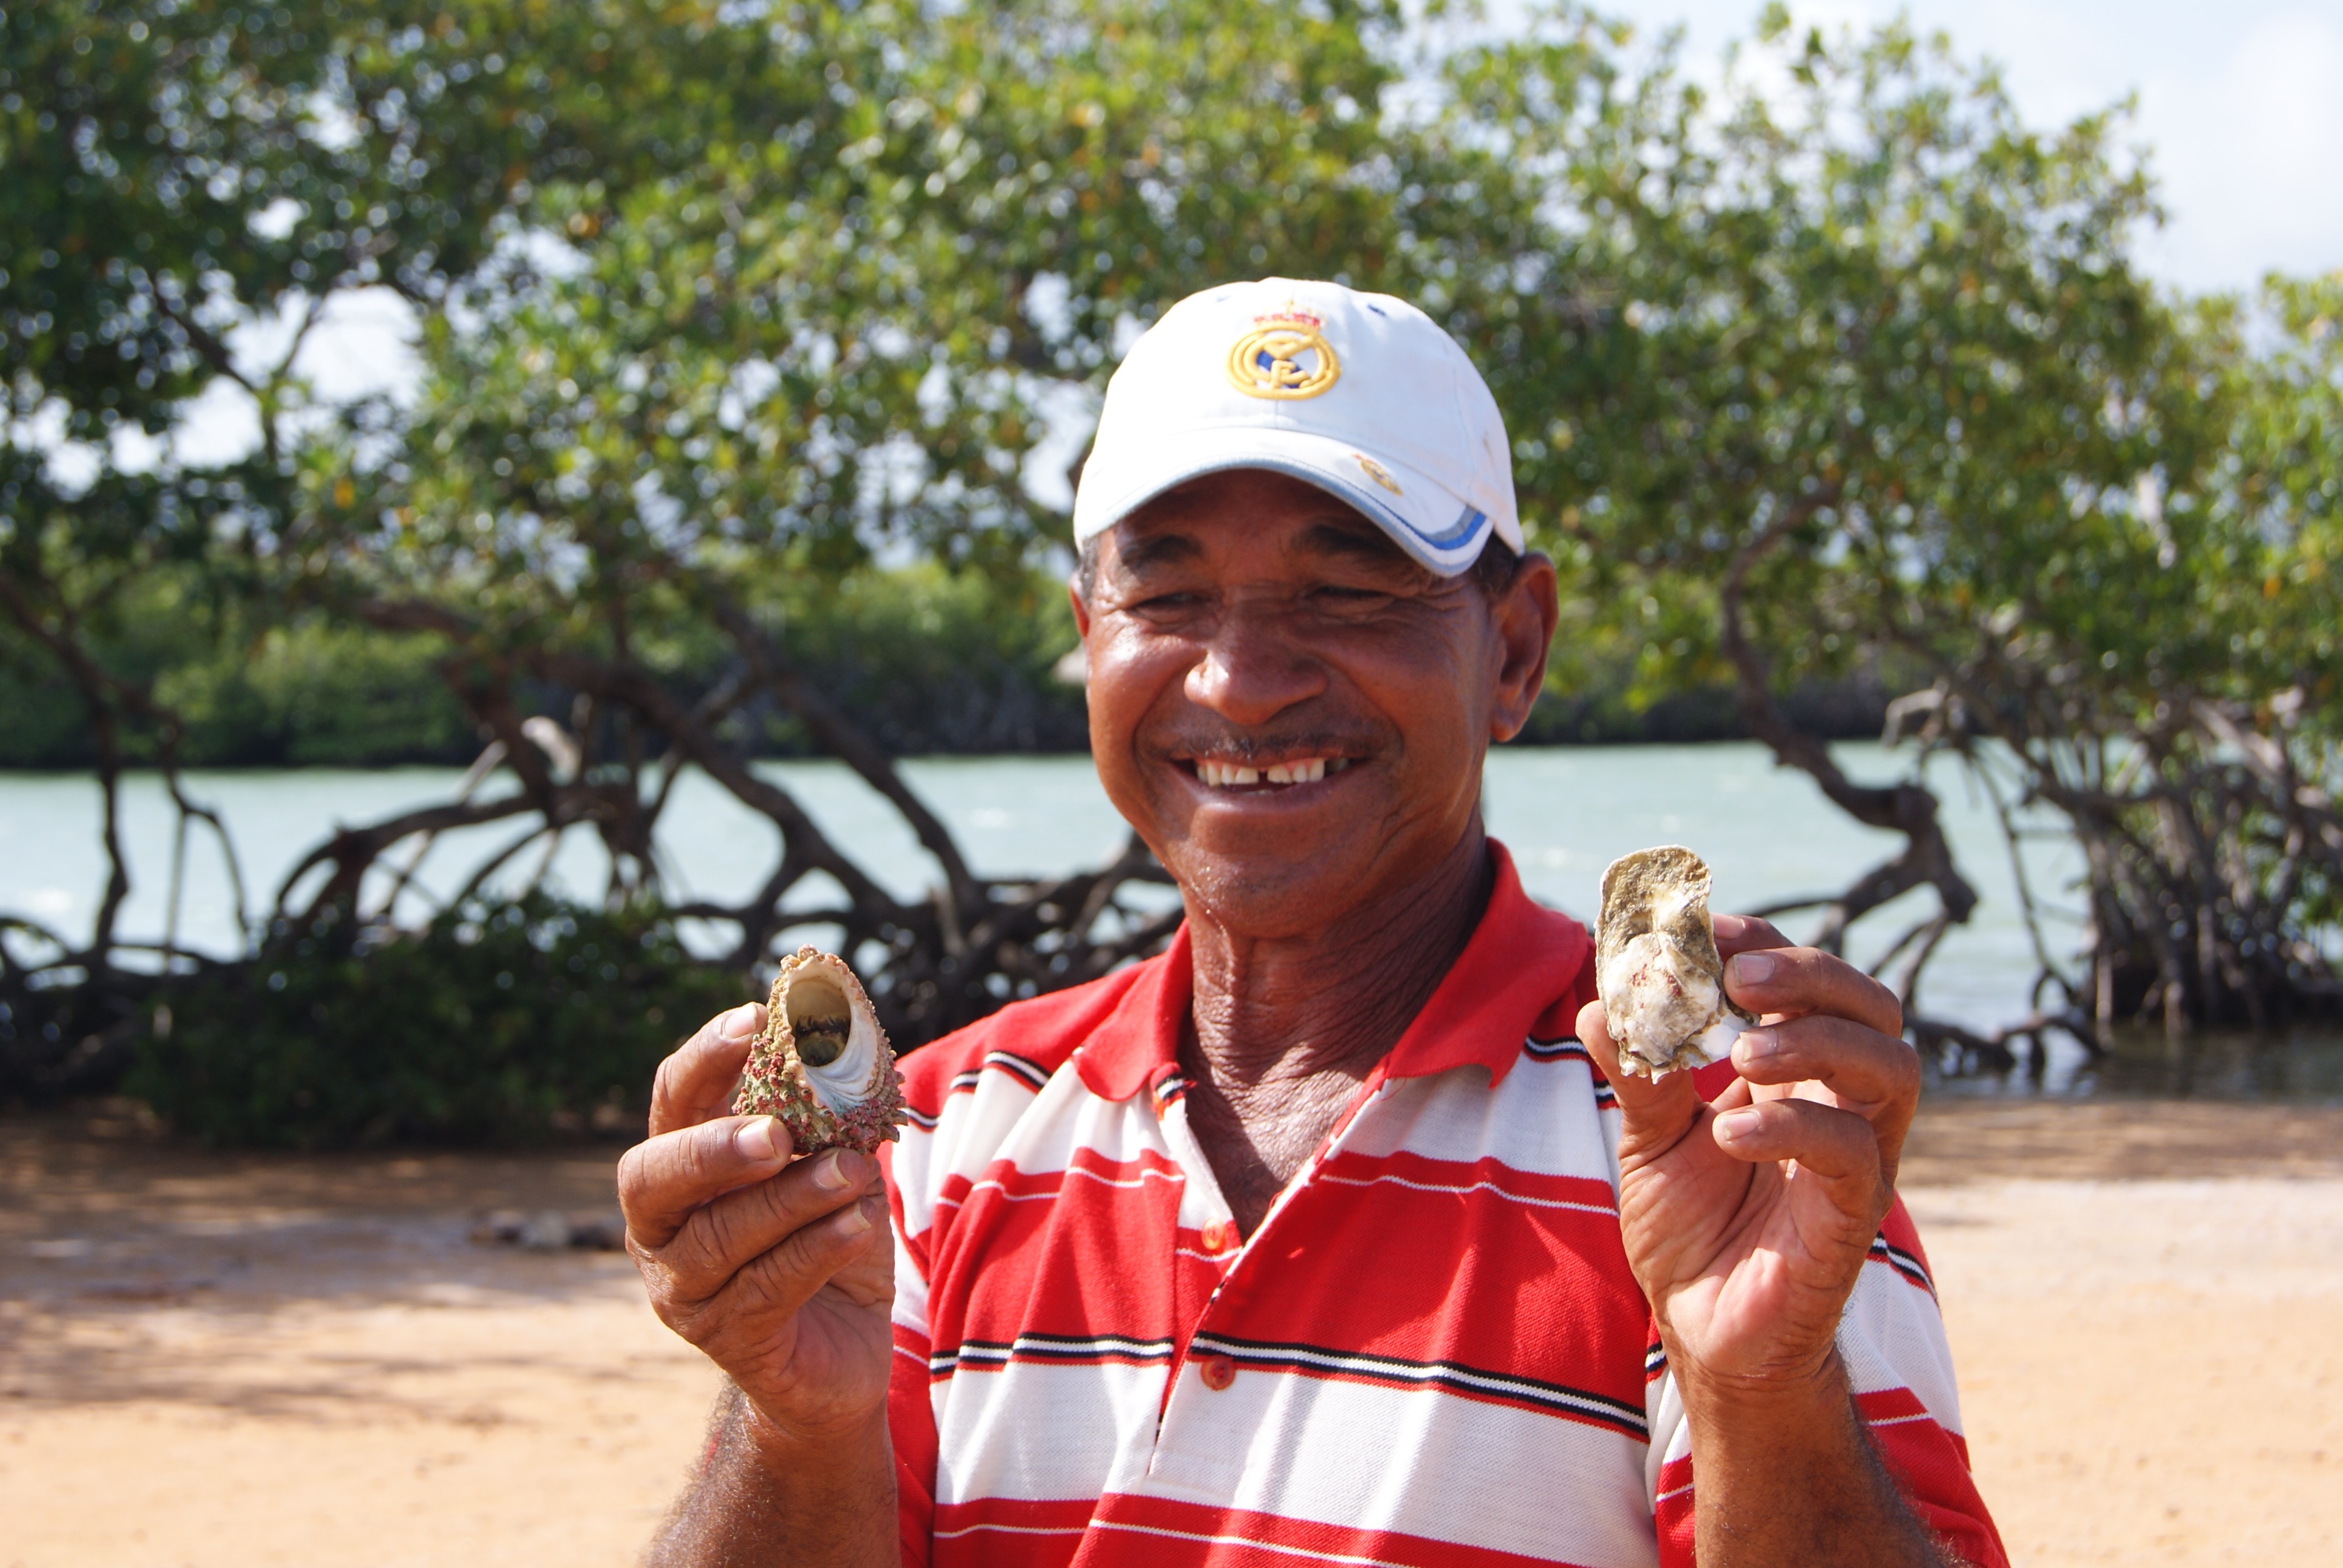
beach, person, fishing, fisherman, sports, oysters, endurance sports